Joe Camel

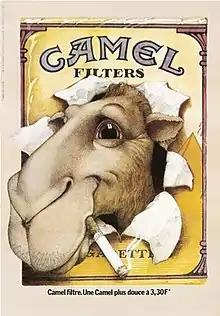
The original Joe Camel design used in French advertising in the 1970s, before it was Americanized

The character Joe Camel was created in 1974 by British artist Nicholas Price for a French advertising campaign for Camel cigarettes. The new Joe Camel character was subsequently used in advertising in other countries throughout the 1970s. This European iteration of Joe Camel was first seen in the United States in 1988 when Greensboro, North Carolina company Trone Advertising used the character in promotional materials created for the Camel brand's 75th anniversary.